Special Operations Command parachute team

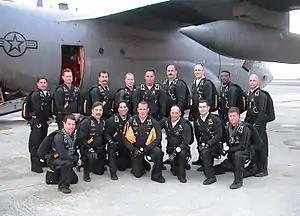
A USSOCOM parachute team.

Formed in 1991, the USSOCOM Parachute Team represents the elite of the United States armed services, its Special Operations Forces (SOF). Team members are trained for a variety of combatant and humanitarian missions. One of the many techniques used for undetected infiltration into enemy zones is the dangerous and difficult military freefall (MFF) operation.